Franak Viačorka

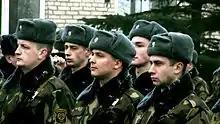
Franak Viačorka was drafted into the army in spite of his state of health"

It has been reported that on 16 January 2009, Viačorka was forcibly conscripted into the Armed Forces of Belarus by the authorities, despite having been found medically unfit. Several other youth activists, such as Ivan Šyła, were also drafted. As of February 2009, he was stationed in the air defence unit 48694 in Mazyr, Gomel Region. In the course of his training, it is alleged that he has been subjected to harassment by senior military figures in order to make him speak Russian rather than Belarusian, although both are legal for use in the military. As a soldier, Viačorka fought for soldiers’ rights and the rights of local residents. On April 14, 2010 Viačorka was released from the army because of health problems. During his military service Viačorka participated as a candidate in local elections to Mazyr City Council.